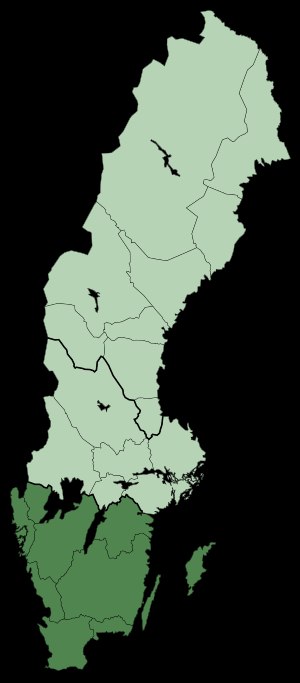
Götaland
Sverigekort med Götaland markeret med mørkegrøn
Götaland er en landsdel i Sverige, indeholdende landskapeneSkåne, Blekinge, Halland, Småland, Västergötland, Bohuslän, Dalsland, Östergötland, Gotland og Öland.